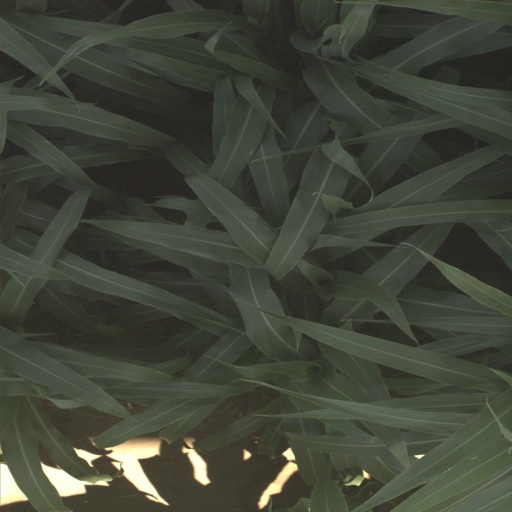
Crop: sorghum